Tajae Sharpe

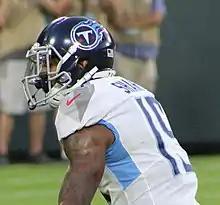
Sharpe in 2018

Sharpe returned from his injury in time for the Titans' season-opening 27–20 road loss to the Miami Dolphins, recording a 17-yard reception. Three weeks later against the Philadelphia Eagles, Sharpe had three receptions for 27 yards and his first touchdown of the season as the Titans won by a score of 26–23 in overtime. During a narrow Week 7 20–19 loss to the Los Angeles Chargers in London, Sharpe matched his single-game career-high in receptions with seven and also gained a new career-high in receiving yards with 101. During a Week 11 38–10 road loss to the Colts, Sharpe caught five passes for 37 yards and a touchdown.